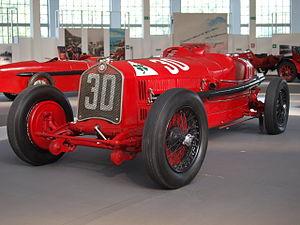
L'Alfa Romeo P2 est une voiture produite par le constructeur italien Alfa Romeo entre 1924 et 1930.